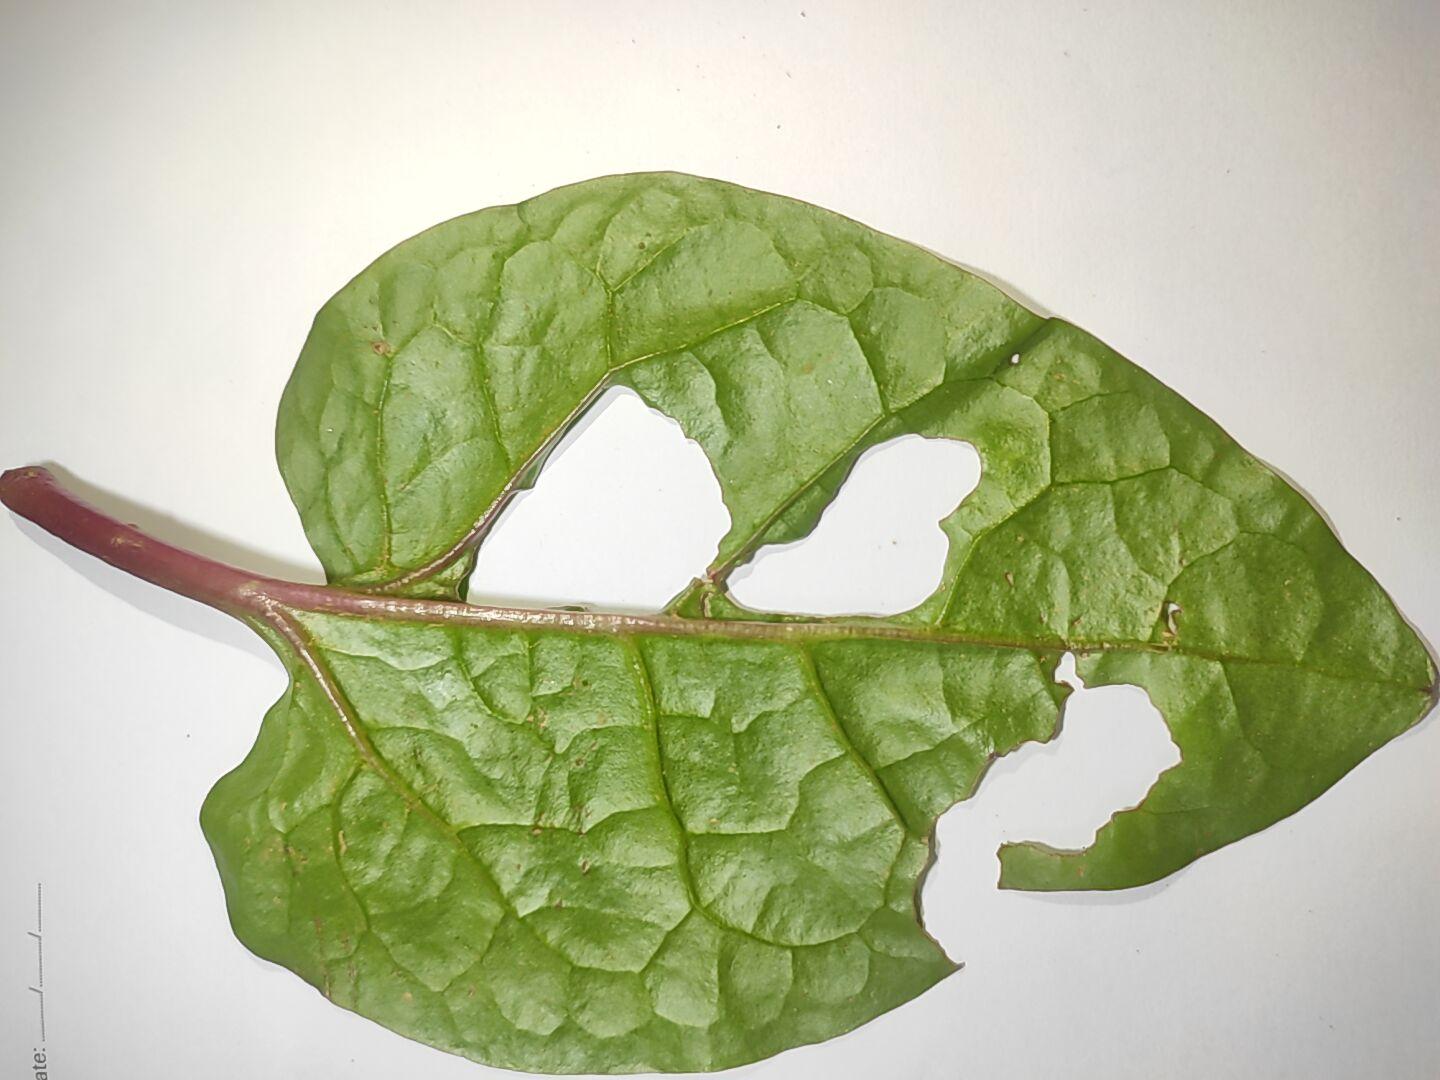
Label: straw_mite